Gertrude Hunter

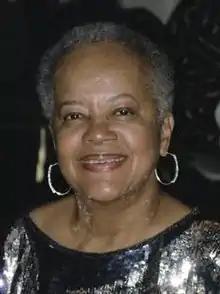
Gertrude Hunter

Gertrude Teixeira Hunter (1926 – March 12, 2006) was an American doctor and professor of medicine. She served as the national director of health services for Head Start, and later became health administrator for the New England region of the United States Public Health Service. Over her career, she worked in several roles at Howard University College of Medicine. She was also an activist for AIDS healthcare in minority communities.